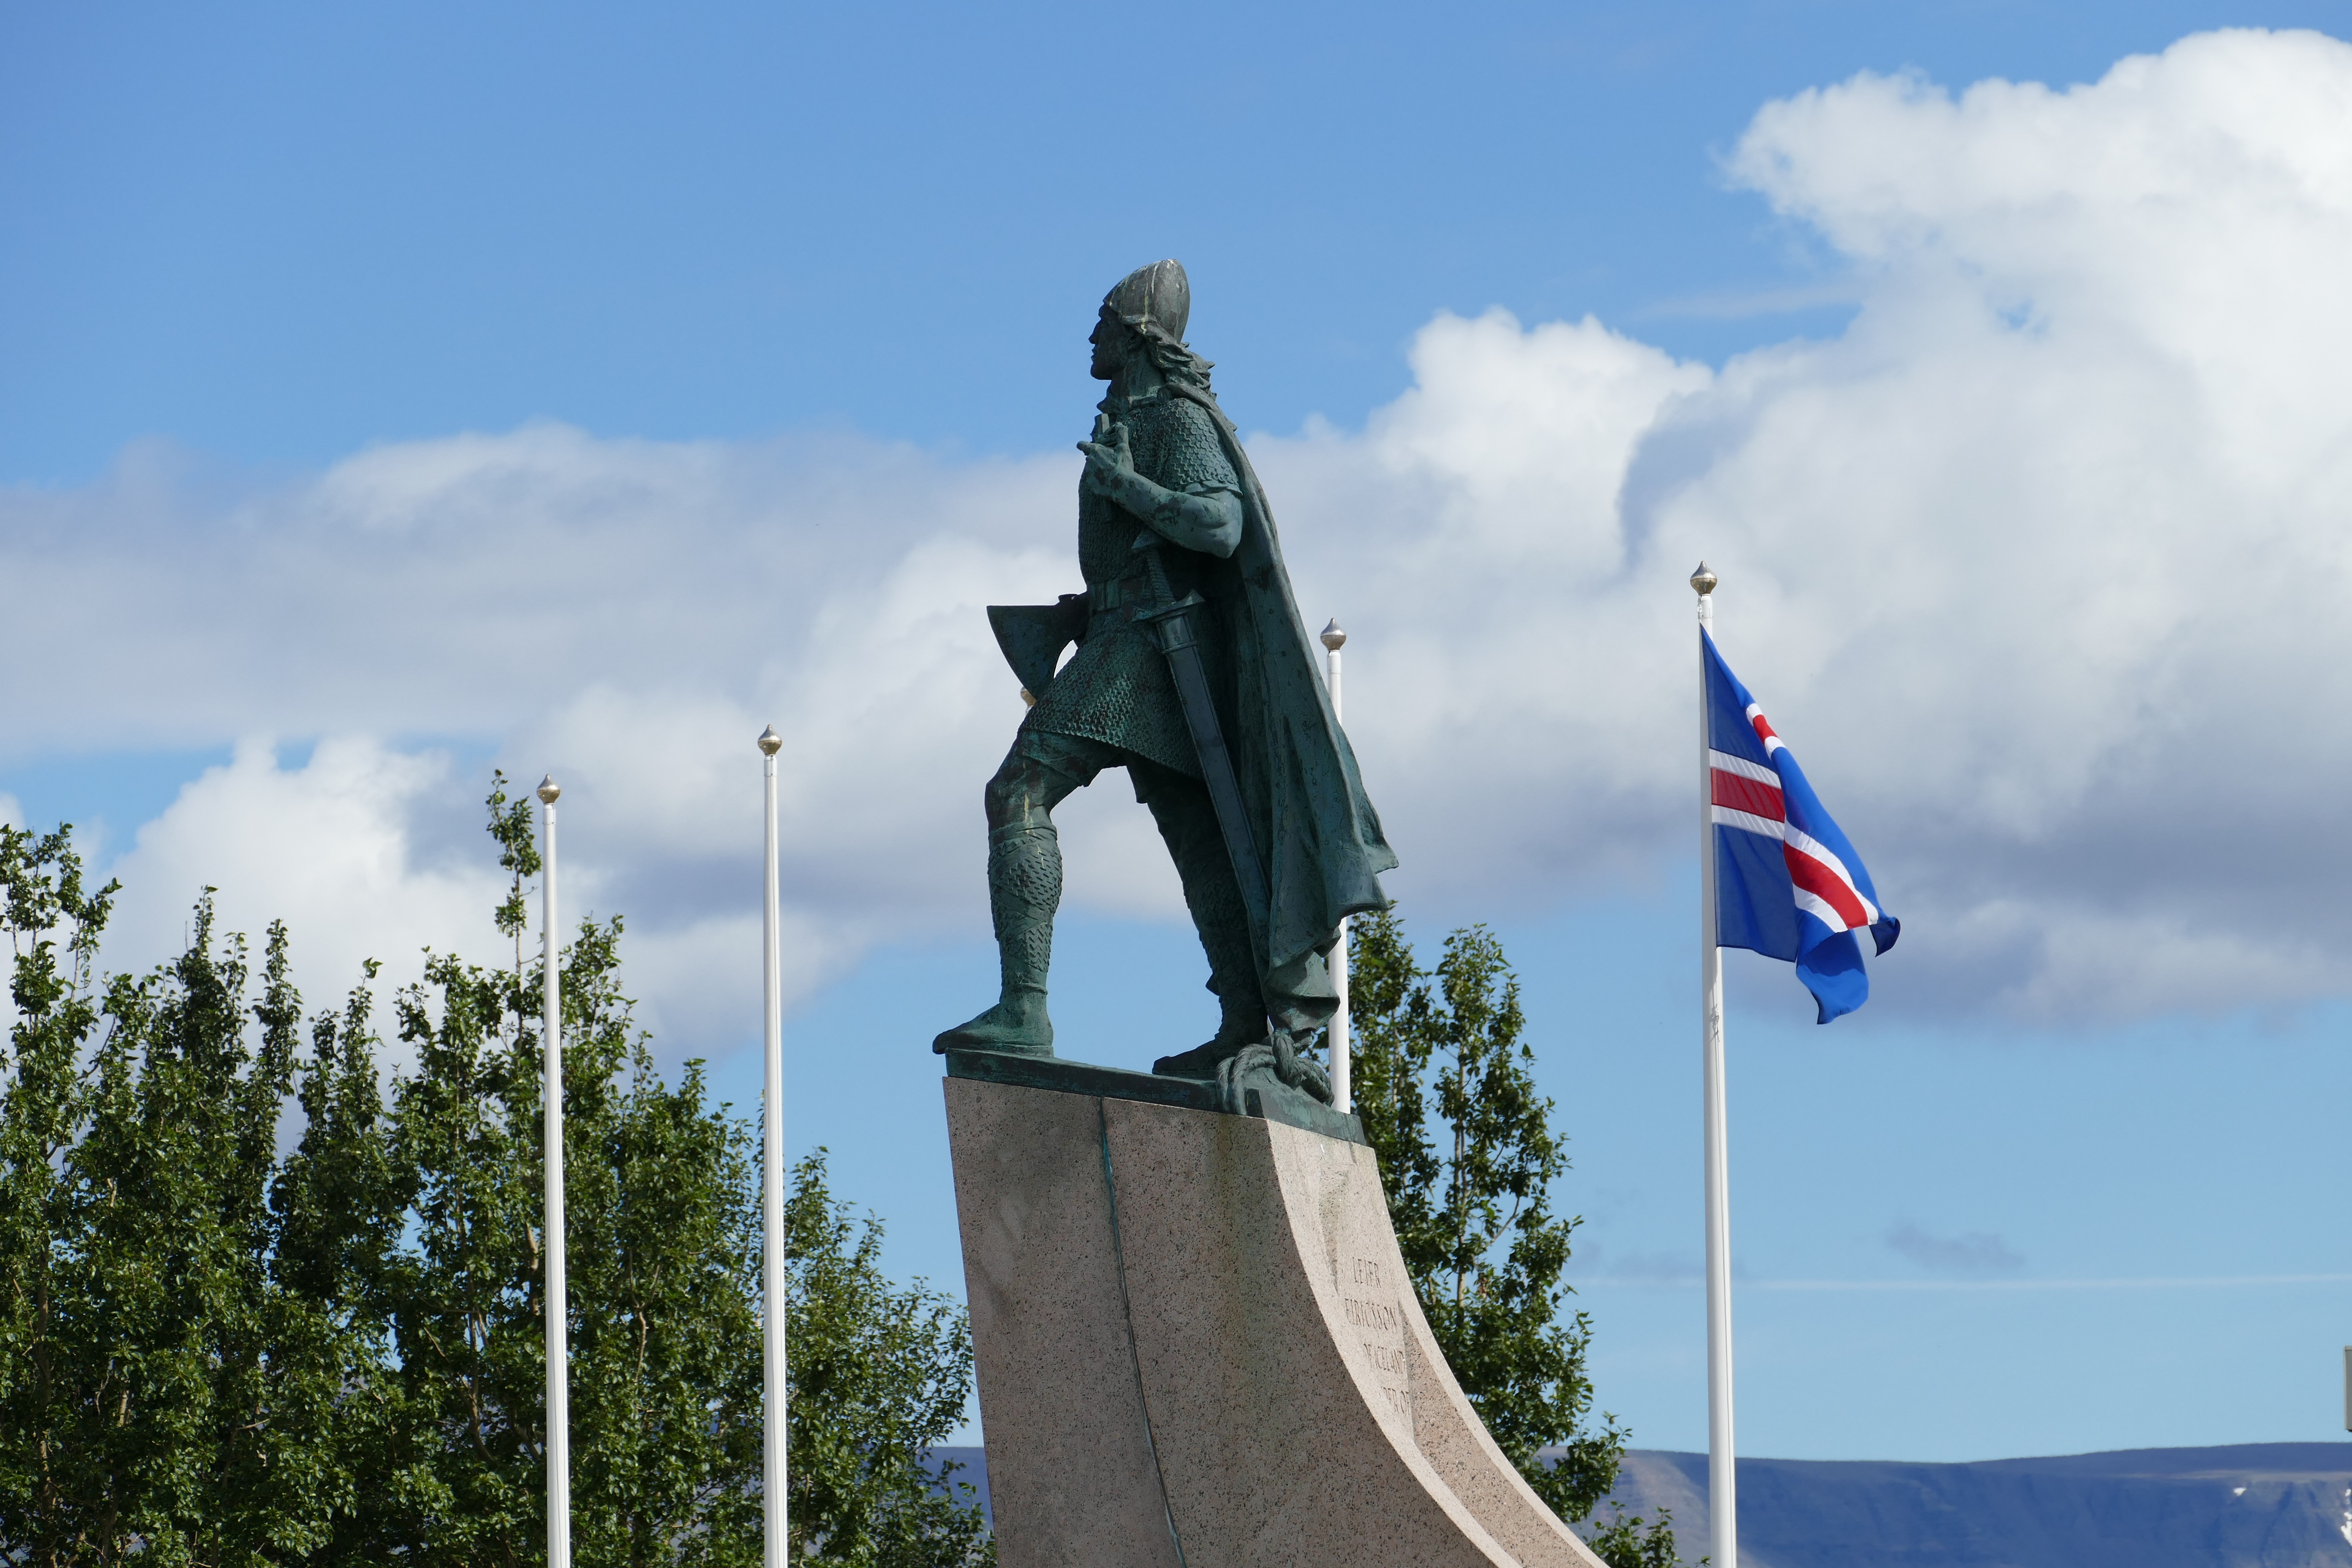
sky, monument, statue, flag, landmark, blue, iceland, sculpture, memorial, art, figure, helm, middle ages, viking, reykjavik, armor, atmosphere of earth